Climate change feedbacks

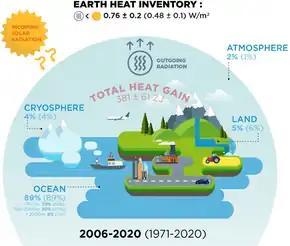
Climate change occurs because the amount of thermal radiation absorbed by different parts of the Earth's environment currently exceeds the amount radiated away to space. As the warming increases, outgoing radiation to space increases quickly due to the Planck response, which eventually helps to stabilize the Earth at some higher temperature level

Planck response is "the most fundamental feedback in the climate system". As the temperature of a black body increases, the emission of infrared radiation increases with the fourth power of its absolute temperature according to the Stefan–Boltzmann law. This increases the amount of outgoing radiation back into space as the Earth warms. It is a strong stabilizing response and has sometimes been called the "no-feedback response" because it is an intensive property of a thermodynamic system when considered to be purely a function of temperature. Although Earth has an effective emissivity less than unity, the ideal black body radiation emerges as a separable quantity when investigating perturbations to the planet's outgoing radiation.